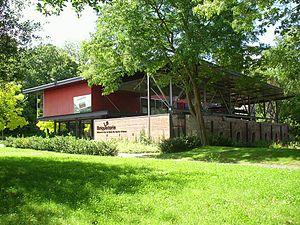
Langueux [lɑ̃gø] est une commune française située près de Saint-Brieuc dans le département des Côtes-d'Armor en région Bretagne.
La Briqueterie de Saint-Ilan a été fondée en 1864 par Olivier Latimier du Clésieux et Henri Louis Rouxel de Villeferon sur le site de Boutdeville à Langueux. Elle est fermée à la suite de la Seconde Guerre mondiale.